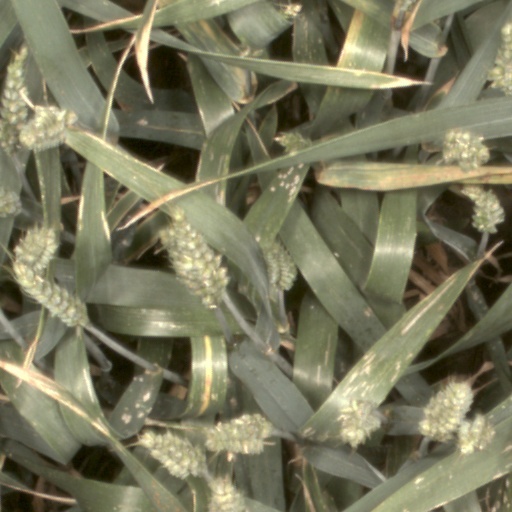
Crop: wheat